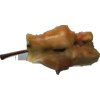
Label: apples